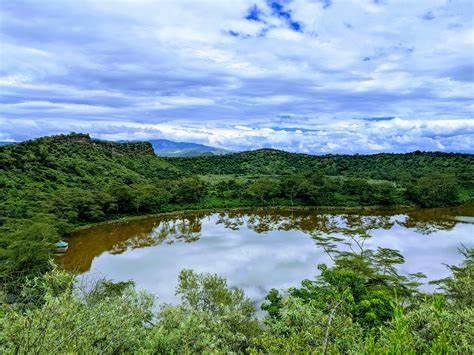
Madhari ya kuvutia iliyo na uoto wa asili, pamoja na bwawa lenye maji mengi, limezungukwa na miti mingi yenye rangi ya kijani inayovutia, anga la bluu na nyeupe angani.